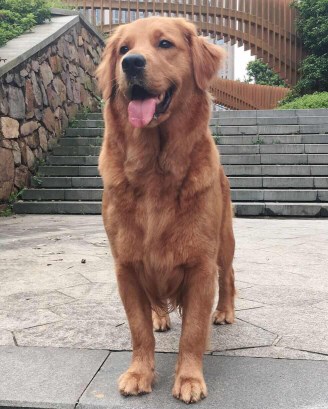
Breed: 5355-n000126-golden_retriever